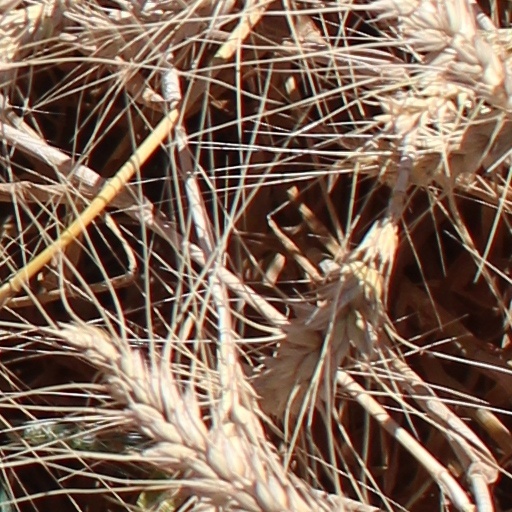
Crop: wheat